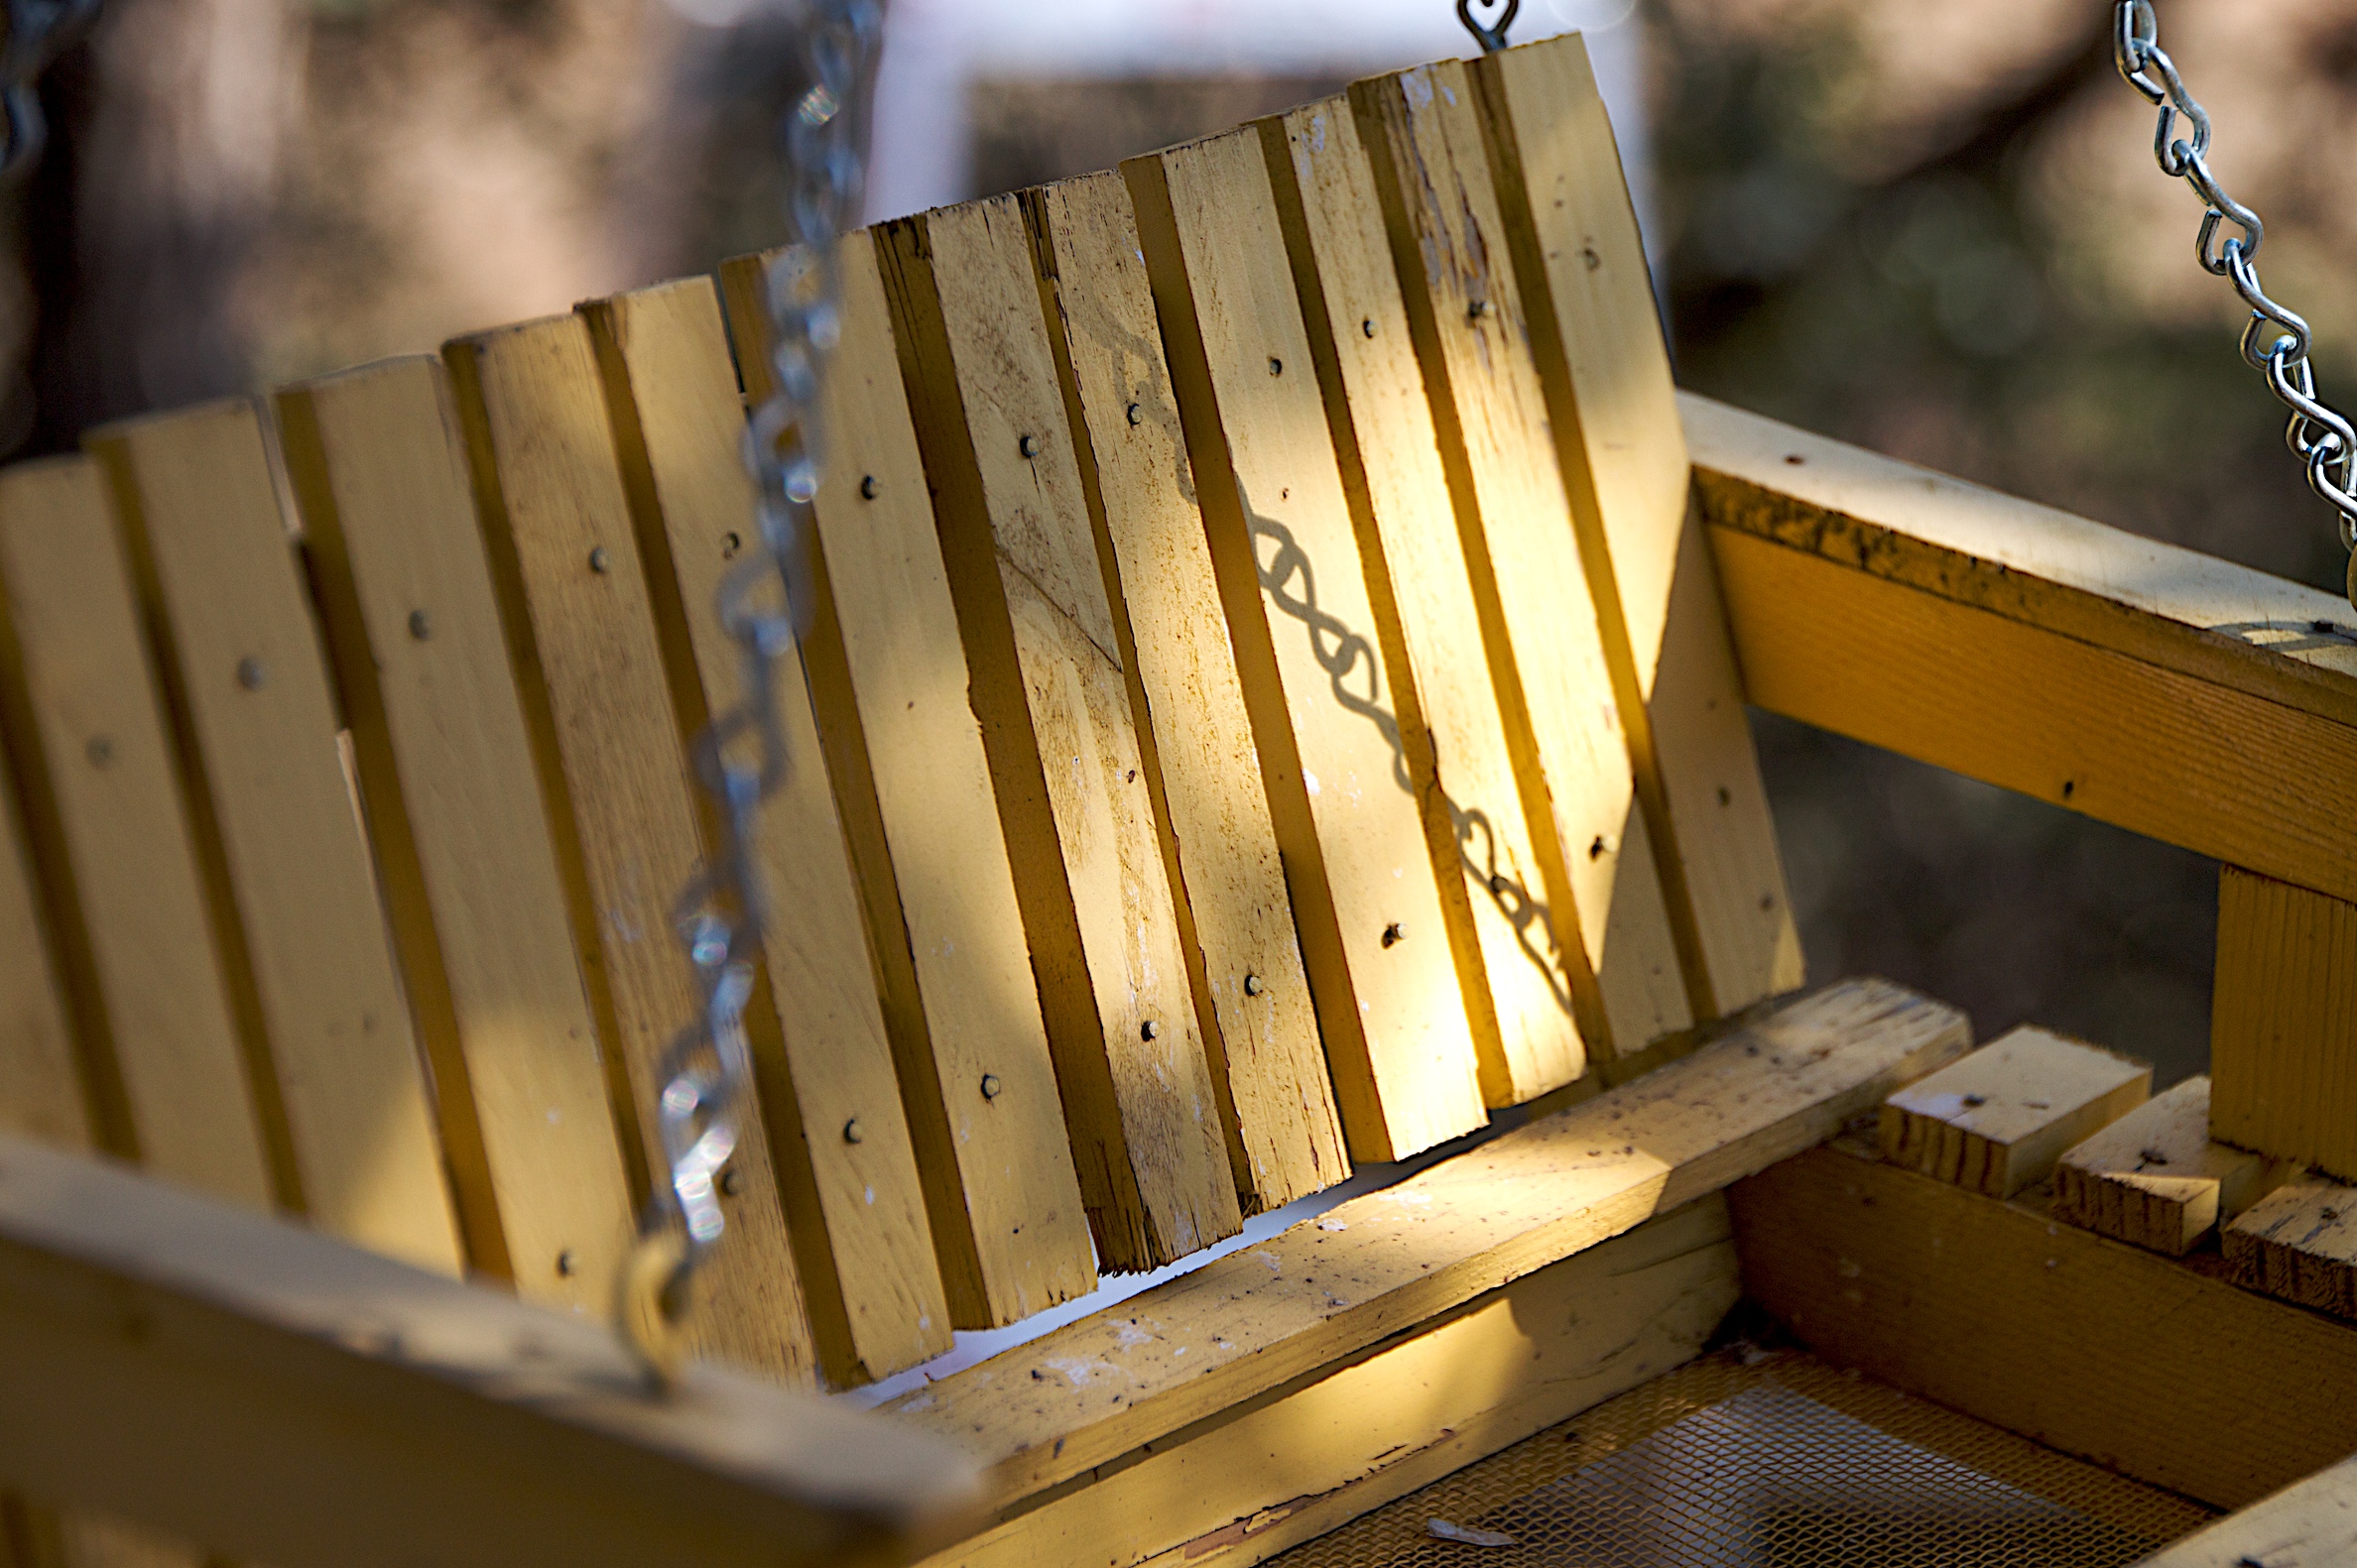
wood, yellow, man made object